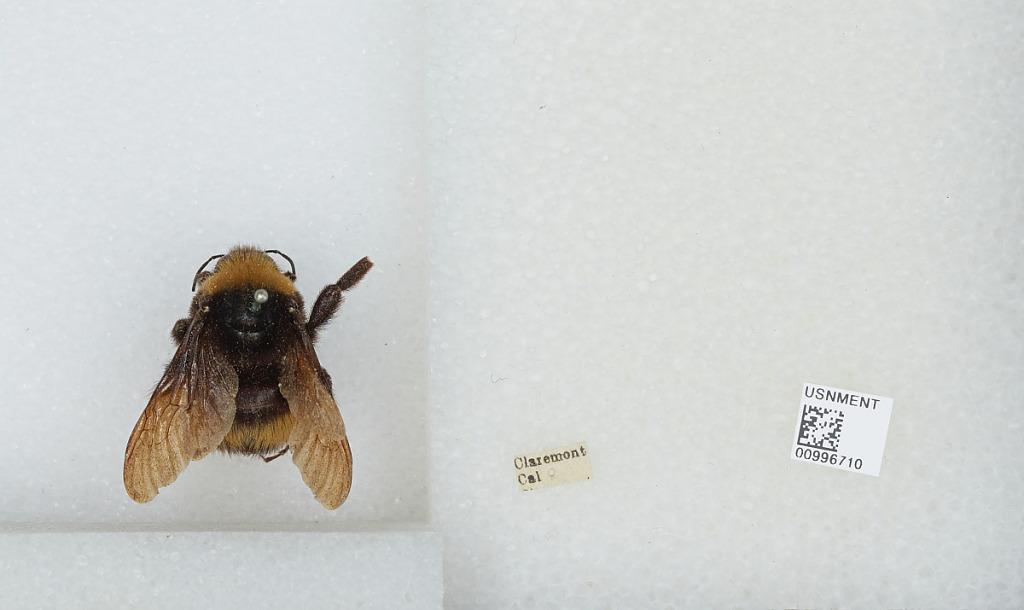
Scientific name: Bombus (Crotchiibombus) crotchii Cresson
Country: United States
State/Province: California
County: Los Angeles
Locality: Claremont
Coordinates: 34.11, -117.72